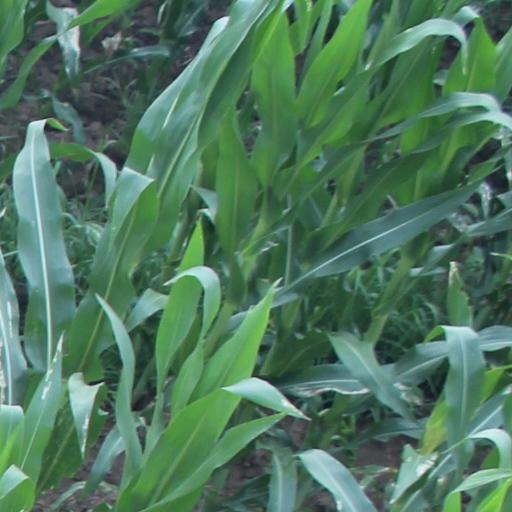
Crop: maize; corn